Brasserie de Saint-Omer

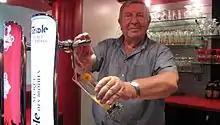
André Pecqueur drawing a glass of Saint-Omer beer

In 2008, Heineken wished to divest itself of the Saint-Omer brewery. André Pecqueur, former CEO of the brewery, acquired it. The Brasserie de Saint-Omer again became an independent brewery and returned to the Pecqueur family's fold.